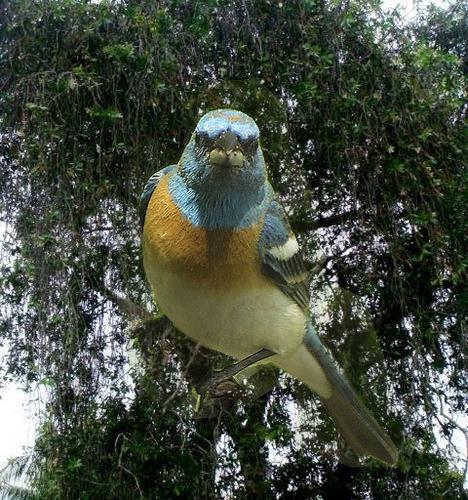
Bird species: Lazuli_Bunting
Bird type: landbird
Background: land